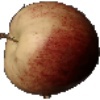
Label: red_apple